Public housing

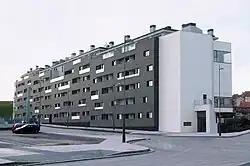
Public housing, winner of an environmental design award, in , Spain.

According to a 2018 discussion paper of the European Commission, in 2015, 11.3% of the EU-population lived in households that spent 40% or more of their disposable income on housing.